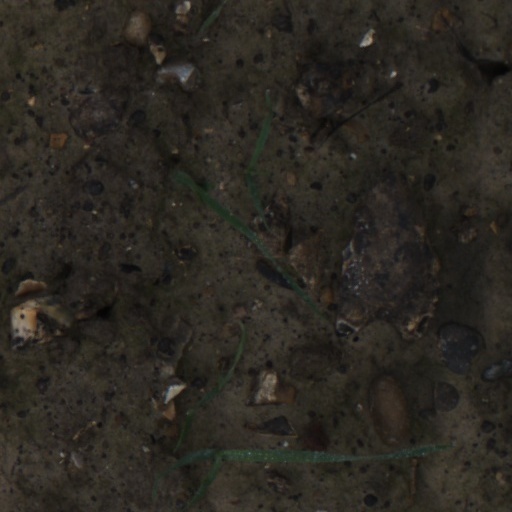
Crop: wheat